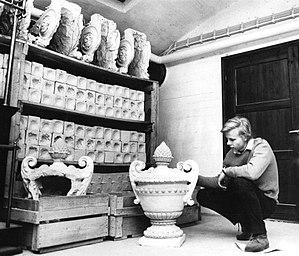
Markku Pekka Olavi Kosonen, né le 22 janvier 1945 en Suède et mort le 7 septembre 2010 à Helsinki, est un décorateur, menuisier et designer finlandais.